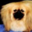
Label: dog